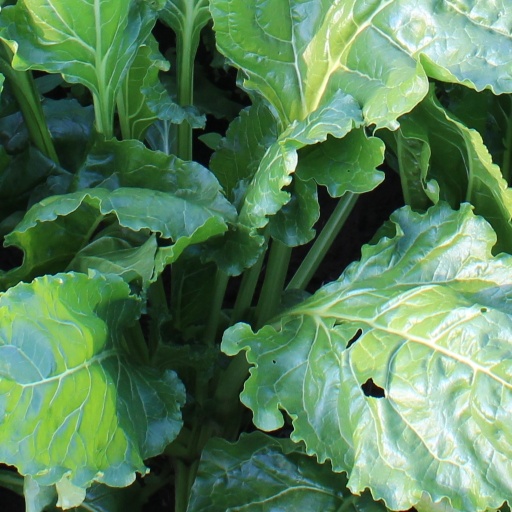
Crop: sugar beet